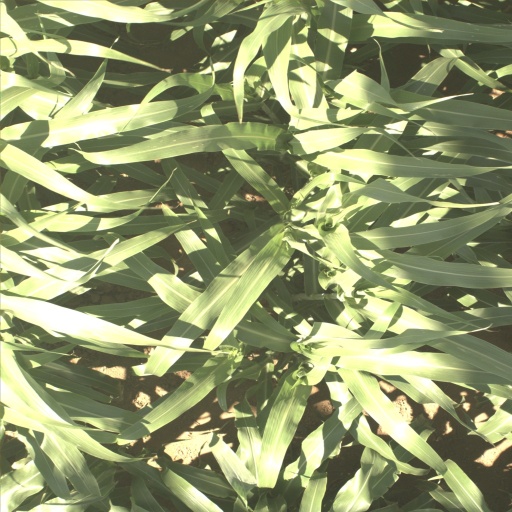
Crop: sorghum